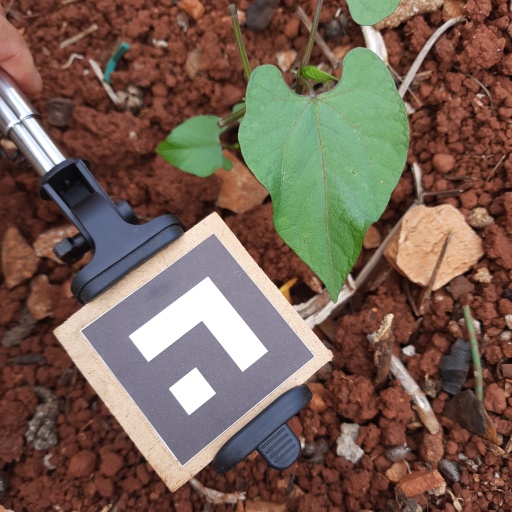
Observations: wavy surface, eating holes in the edge, eating holes in the center, under cloudy sky